Steve Gower

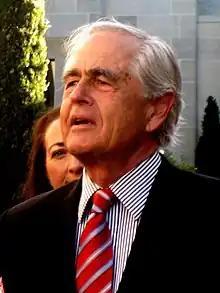
Steve Gower at an announcement of additional government funding for the AWM in 2011

Major General Stephen Newman Gower, (born 10 June 1940) is a retired Australian Army officer and former director of the Australian War Memorial (AWM). During his time in the Army he saw combat as an artillery forward observer during the Vietnam War in 1966 and 1967. He is also the author of the books "Guns of the Regiment" (1981) and "Options for an Australian Defence Technological Strategy" (1982).